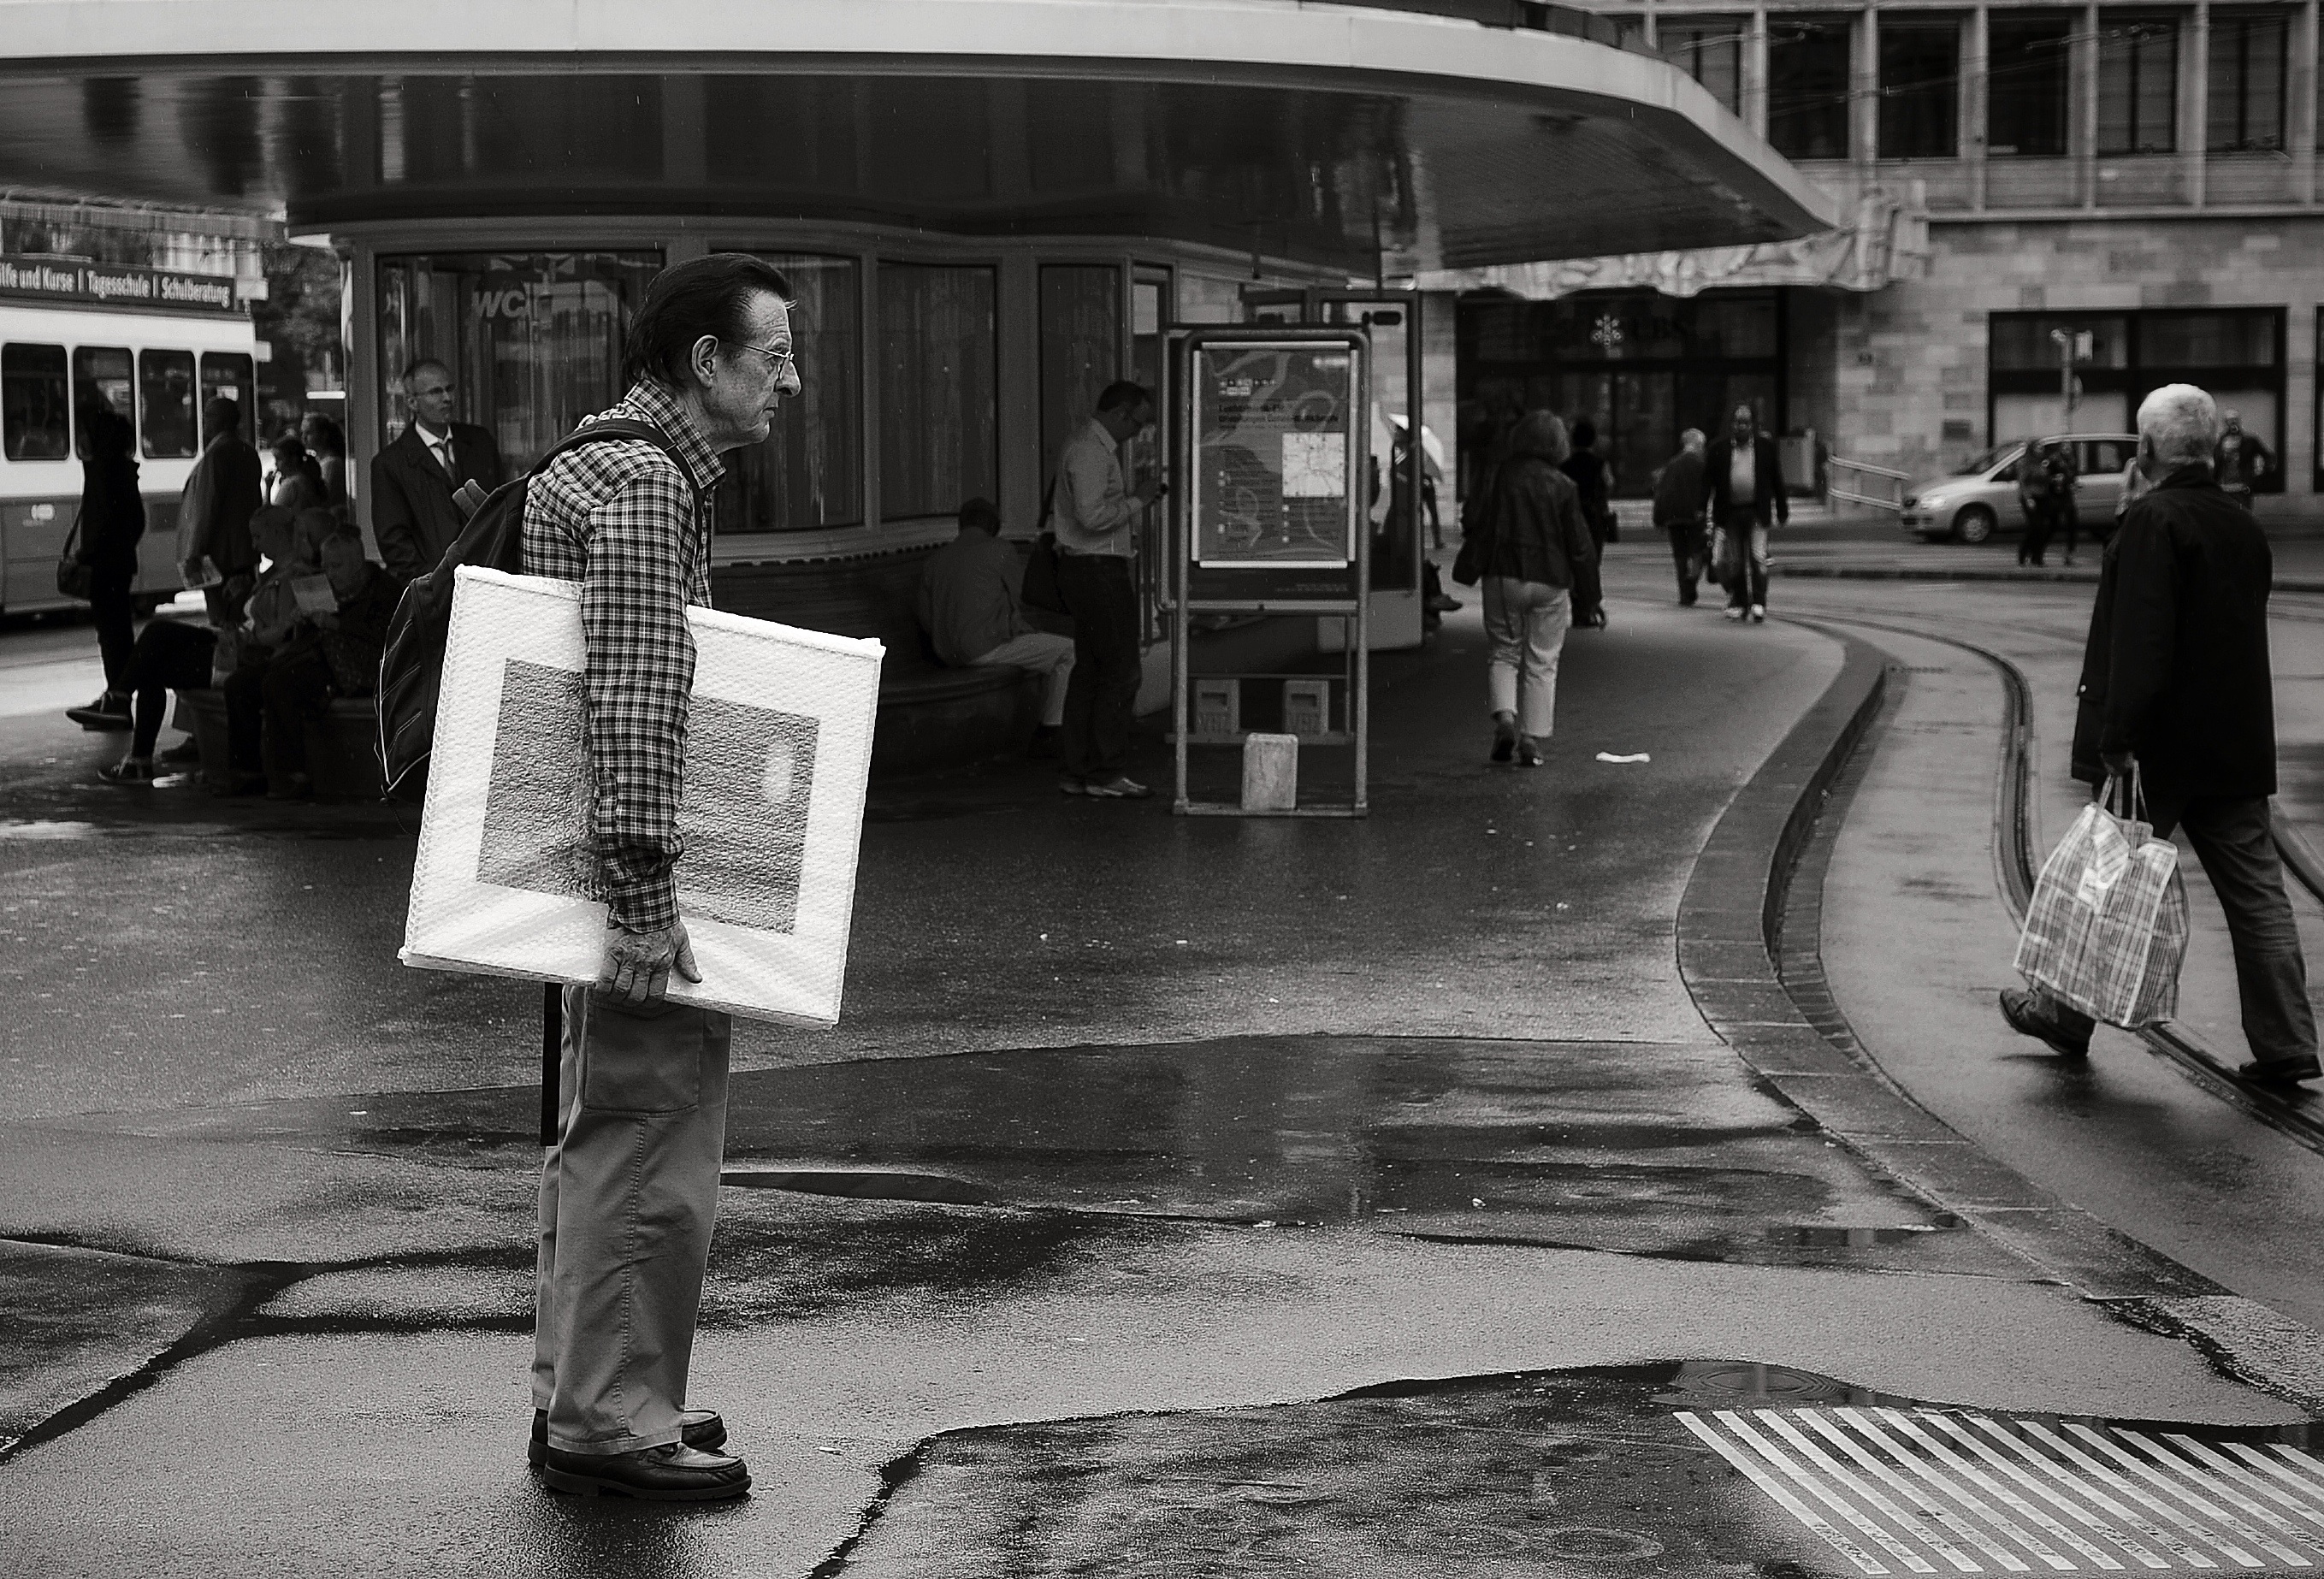
pedestrian, black and white, people, road, white, street, photography, rain, city, urban, transport, vehicle, black, monochrome, public transport, streetphotography, bw, candid, infrastructure, swiss, photograph, snapshot, streetart, schweiz, switzerland, zurich, streetphoto, regen, schwarzundweiss, stphotographia, streetscene, strassenszene, strassenfotografie, streetlife, streetportrait, streetpix, thomas8047, onthestreets, streetphotographer, 175528, vbz, paradeplatz, zurichstreet, fascinationstreet, nikond300s, z rilinie, streetartz ri, zuri, pedestrian crossing, urban area, monochrome photography, nonbuilding structure